Ben Cross

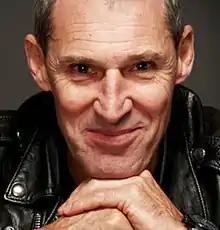

Harry Bernard Cross (16 December 1947 – 18 August 2020) was an English actor. He was best known for his portrayal of the British Olympic athlete Harold Abrahams in the 1981 film "Chariots of Fire" and for playing Billy Flynn in the original West End production of the musical "Chicago".